Manorá

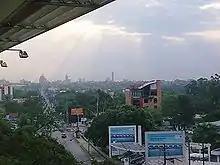
España Ave. from Manora Condo complex balcony

Manorá (or Manó Râ) is a barrio (neighbourhood) of Asunción, the capital of Paraguay. It has a population of 1,898 people.